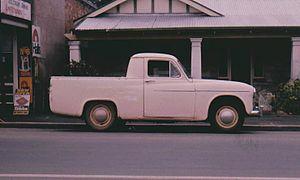
Commer était un fabricant anglais de véhicules utilitaires entre 1905 et 1979. Commer construisait des fourgons et fourgonnettes dérivés de voitures, des camions moyens et lourds, des véhicules militaires et des bus. L'entreprise a conçu et construit ses propres moteurs diesel pour ses véhicules utilitaires lourds. Le siège était basé à Luton dans le Bedfordshire.